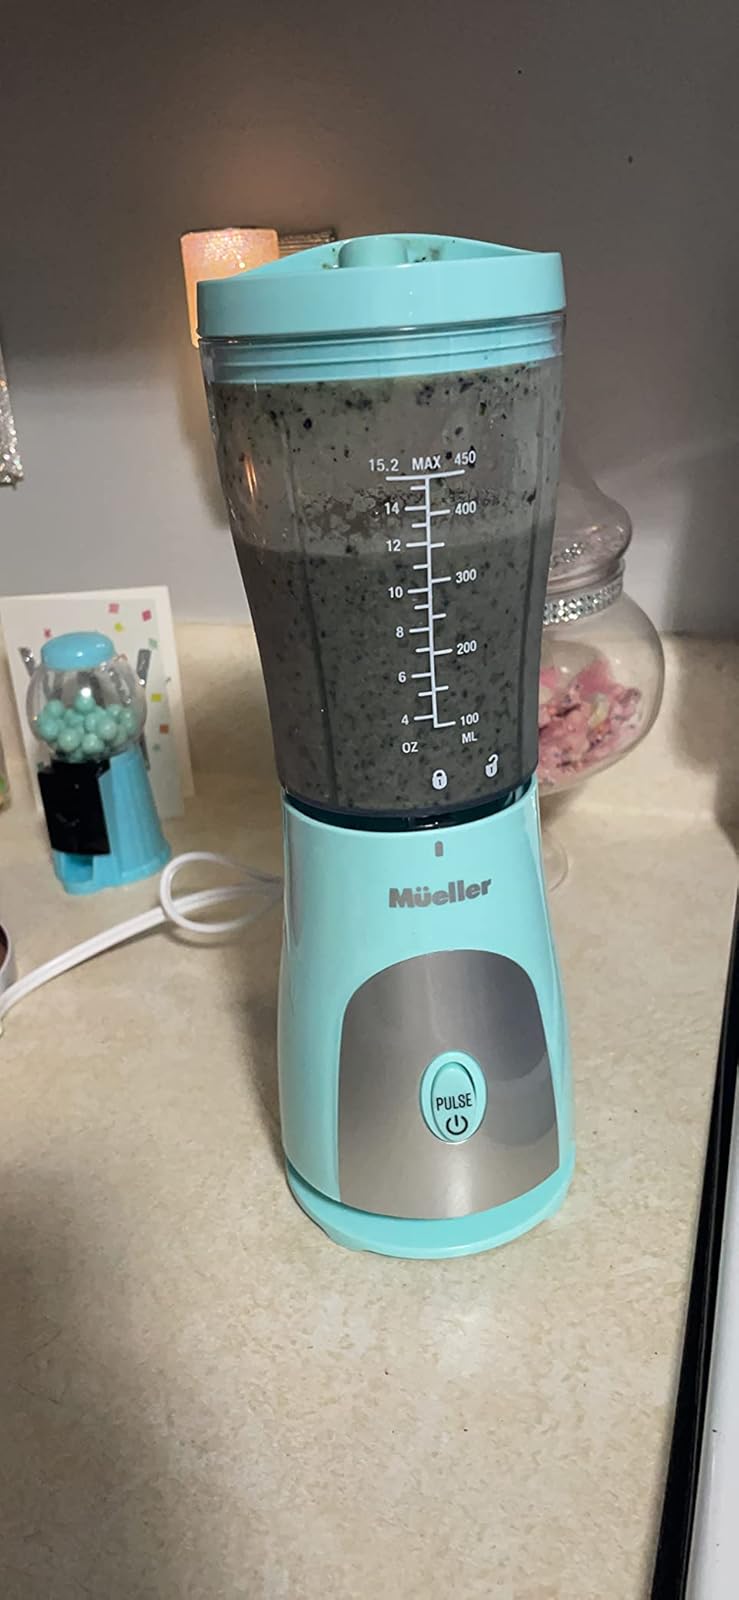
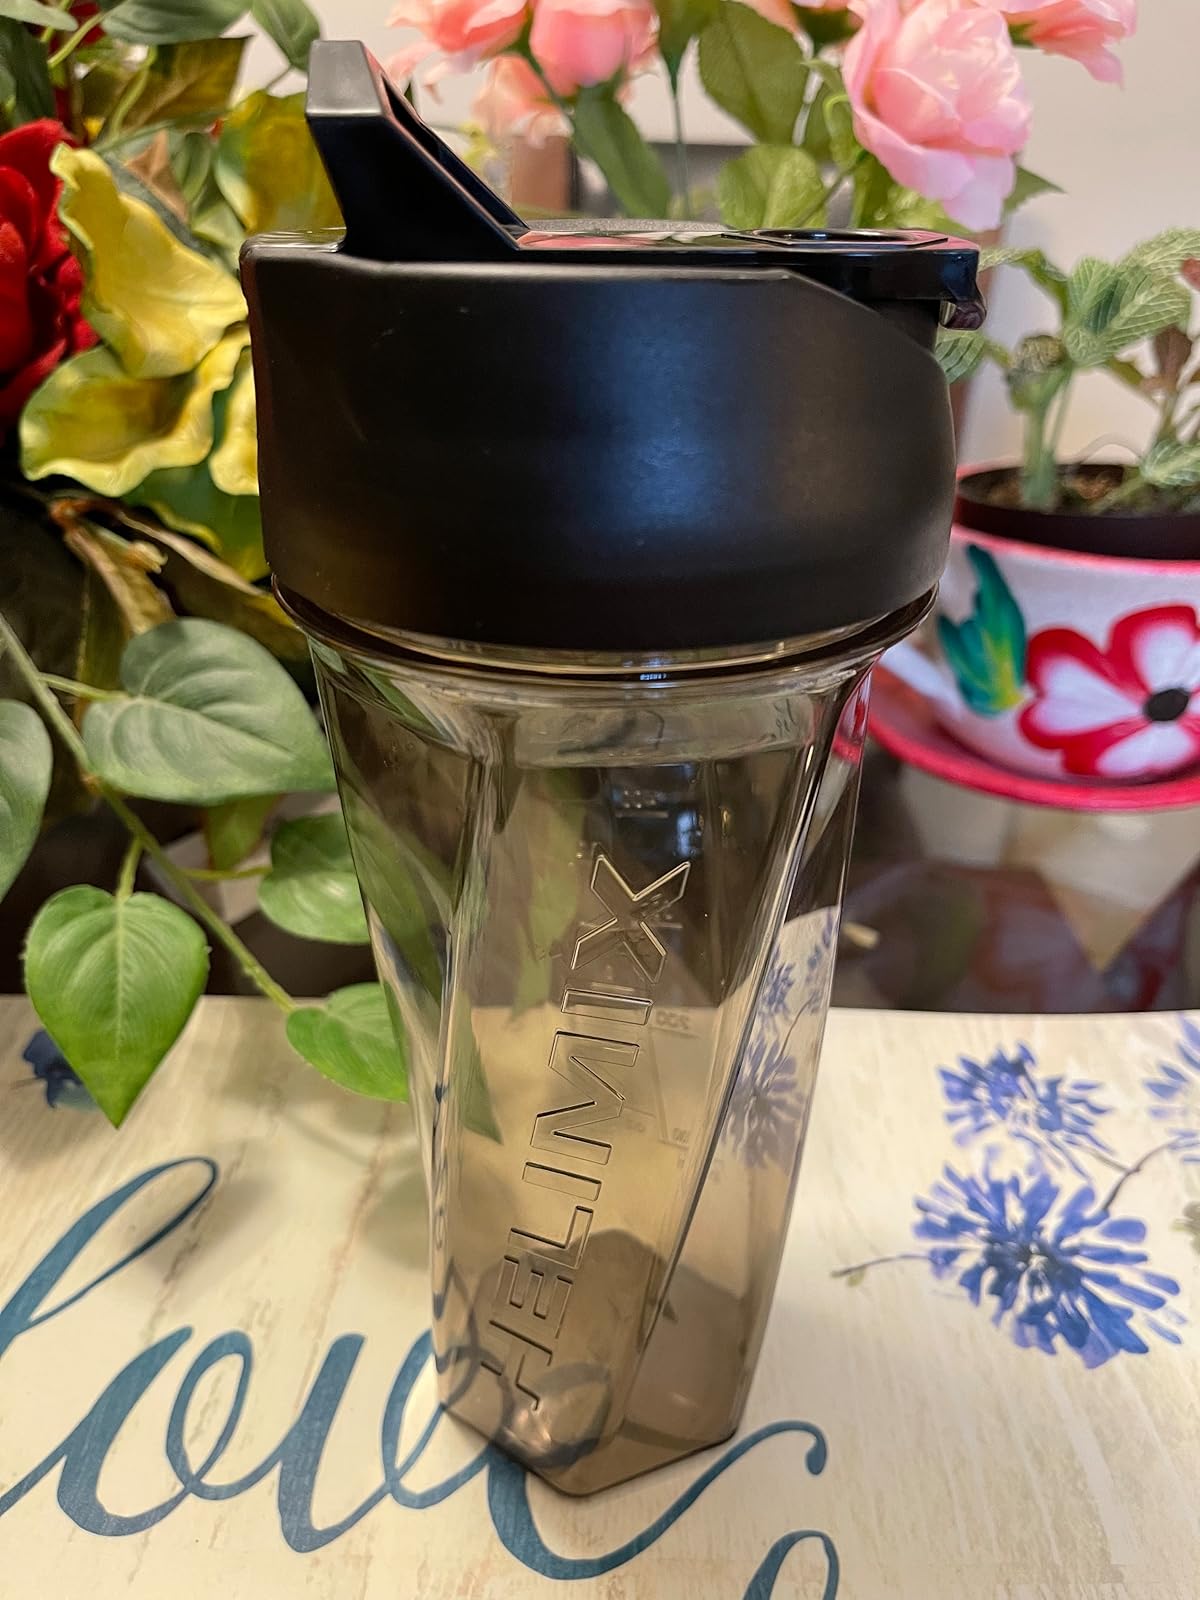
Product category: items_blender
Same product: no